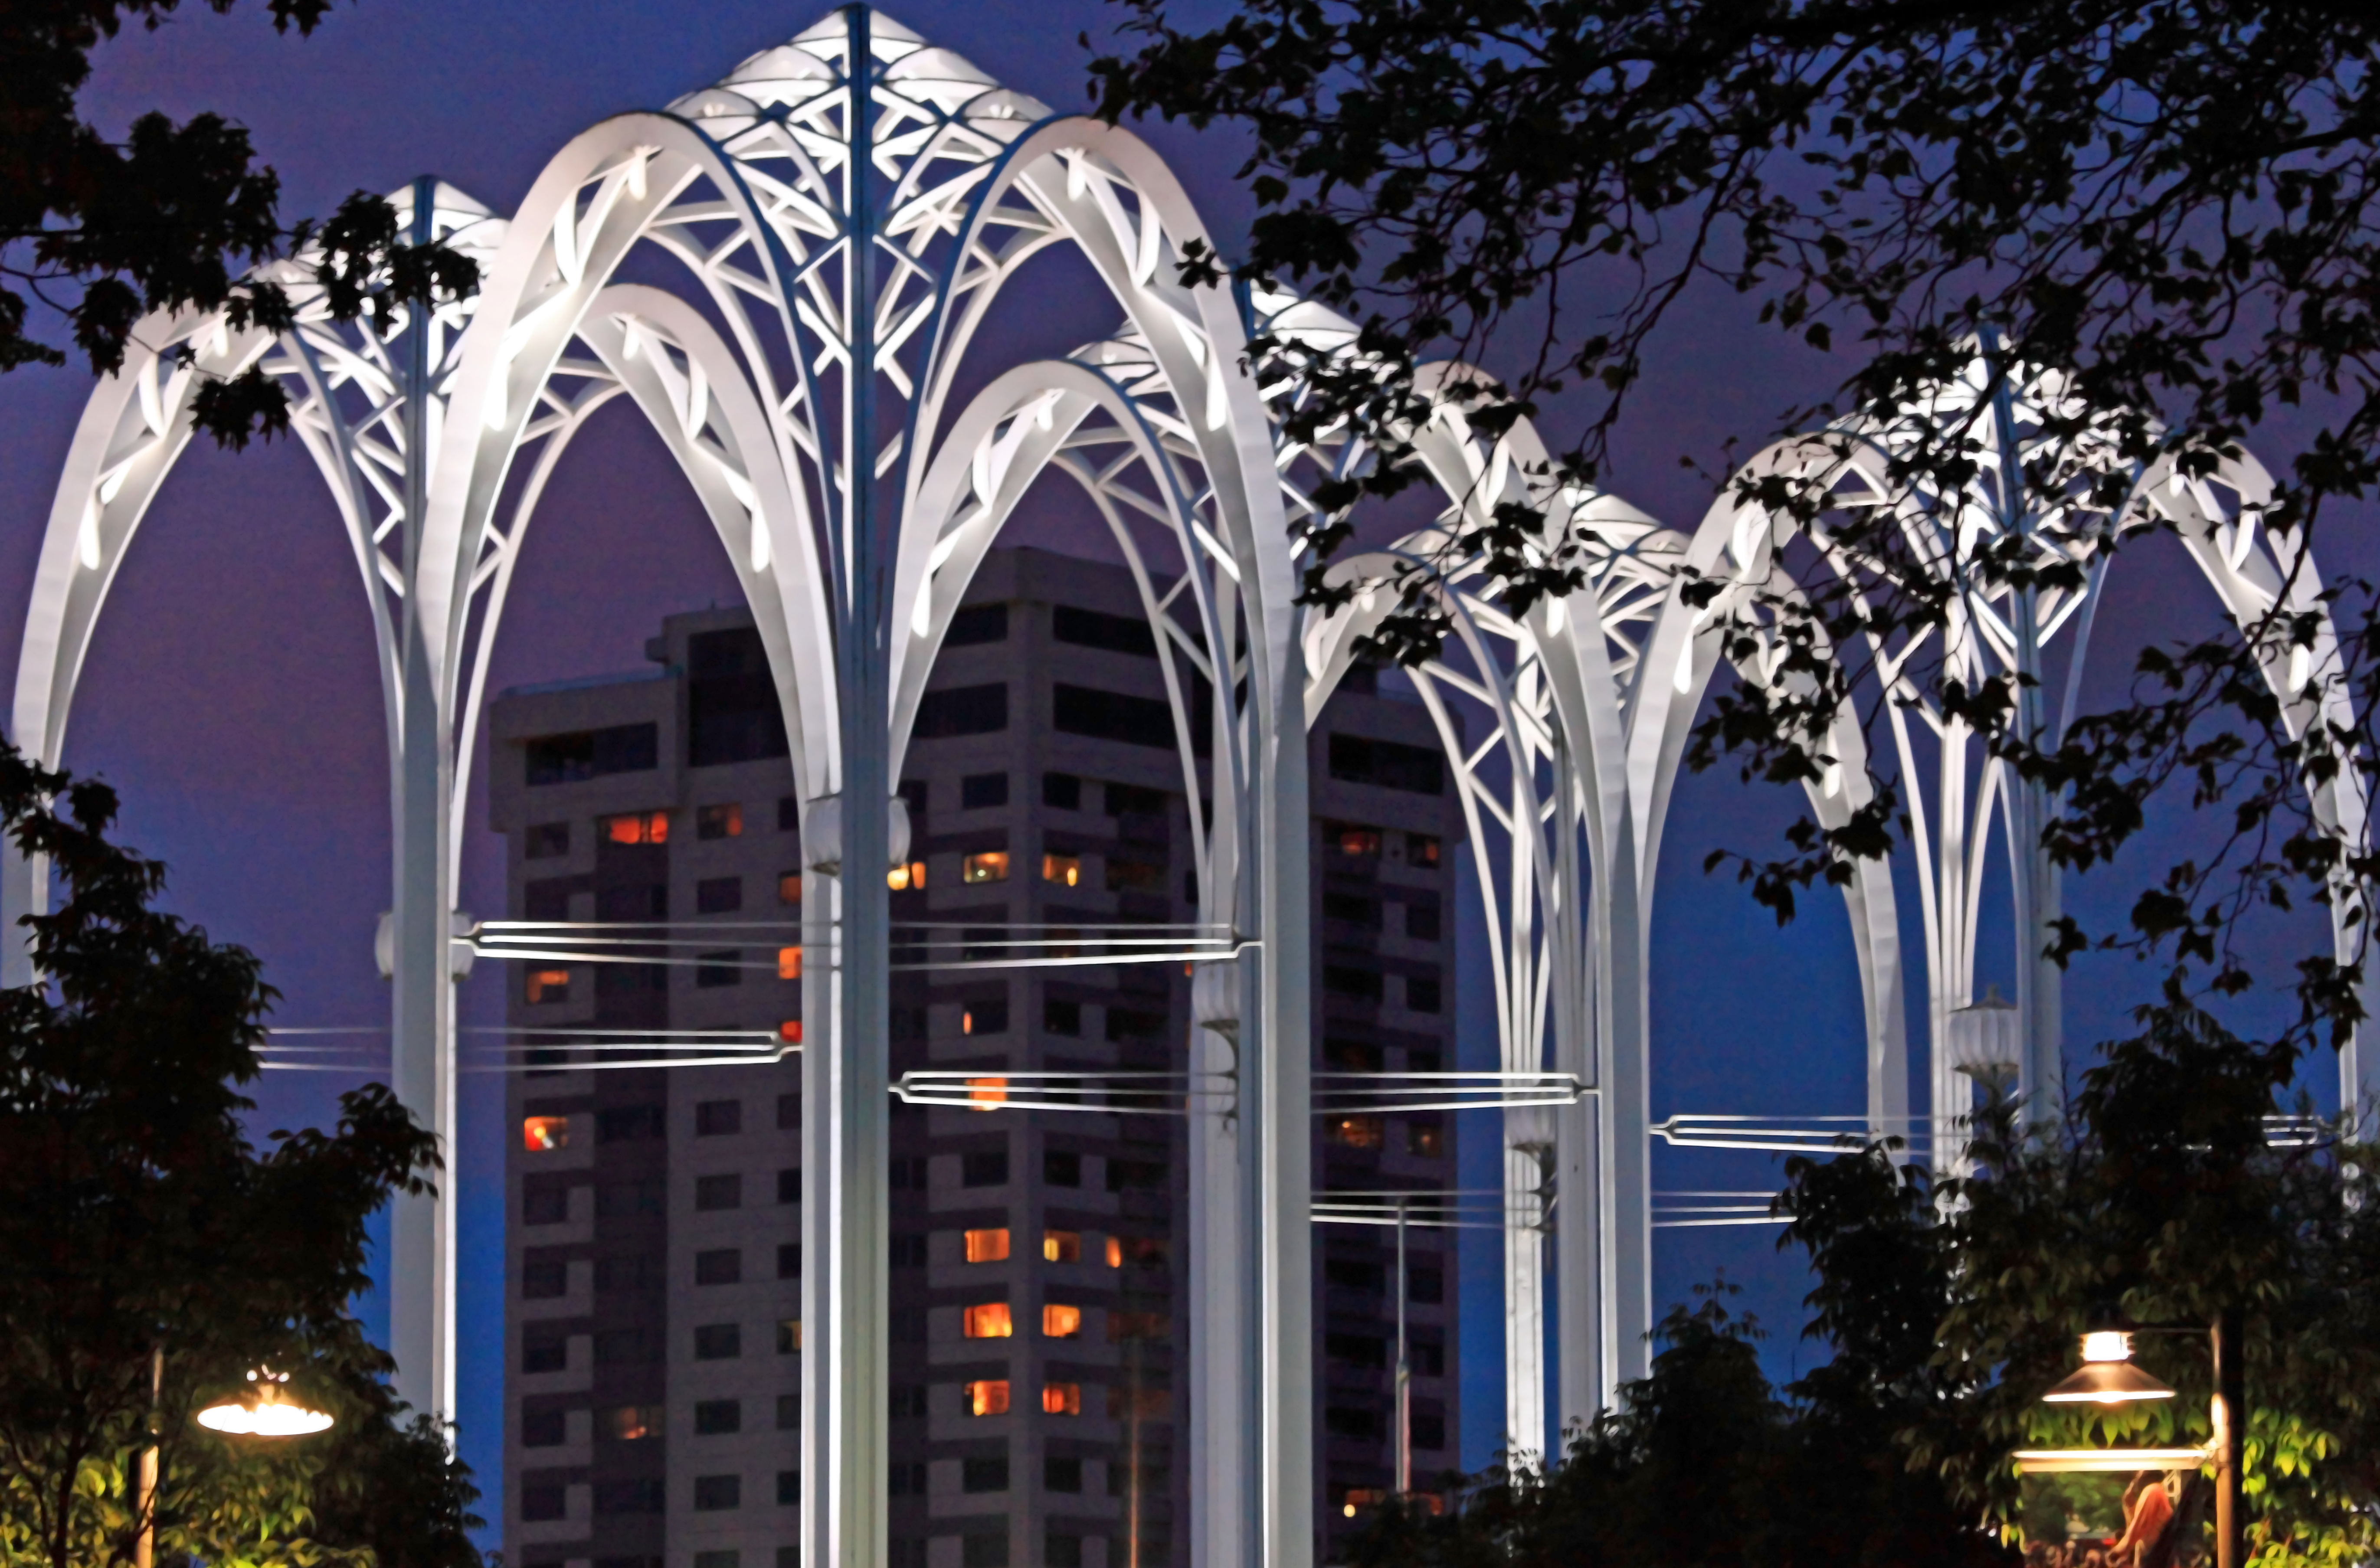
architecture, night, flower, downtown, arch, canon, landmark, lighting, seattle, eos, science, the, shooting, archway, arches, mark, ii, 5d, center, 5, 1962, five, site, fair, metropolis, ian, sane, worlds